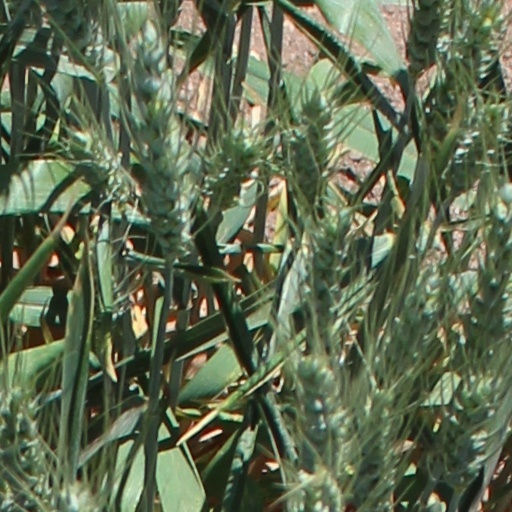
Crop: wheat